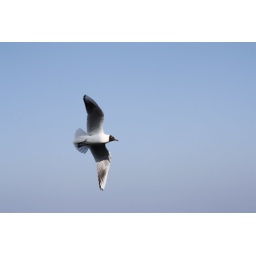
Seagull flying by the harbour wall in Seahouses